Hugel & Fils

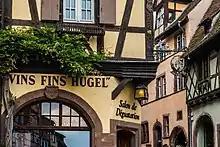
Shop Hugel et Fils in Riquewihr

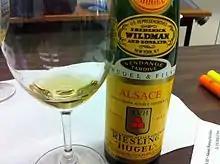
A Vendange Tardive made by Hugel.

The company was founded in Riquewihr in 1639 by Hans Ulrich Hugel, who was a Swiss national who left his home country during the Thirty Years' War. It has remained in the hands of the Hugel family since then. As a logotype, they use a family crest which was carved in 1672, to decorate the doorway of a house built in Riquewihr by one of Hans Ulrich's sons